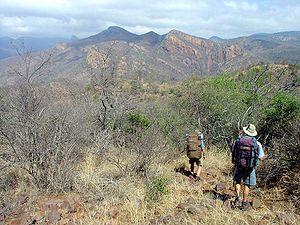
Le Soutpansberg, est une chaîne de montagnes localisée à l'extrême nord de l'Afrique du Sud, dans le district de Vhembe, situé dans la province du Limpopo. Elle doit son nom à un désert de sel, Letshoyang en langue venda, situé à son extrémité ouest. Son extrémité opposée rejoint la réserve de Matikwa, 170 km à l'est. La chaîne, dans son ensemble, n'a originellement pas de nom en langue venda laquelle propose, en revanche, des dénominations pour ses composantes, Dzanani, Songwosi, etc. Plus tard, elle est désignée, en venda, par le terme Tha vhani ya muno, qui signifie « montagne de sel ».